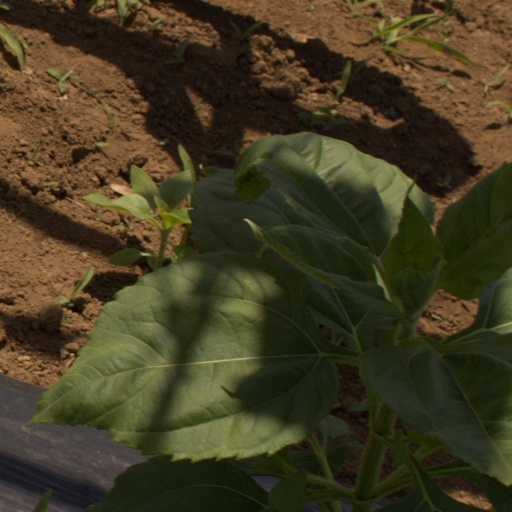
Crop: Jerusalem artichoke